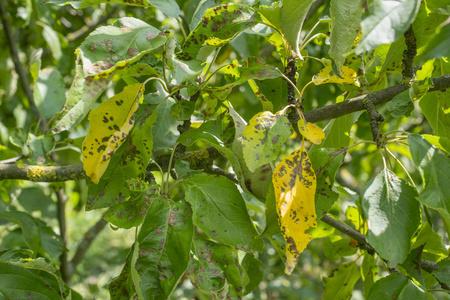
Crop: apple
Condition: healthy